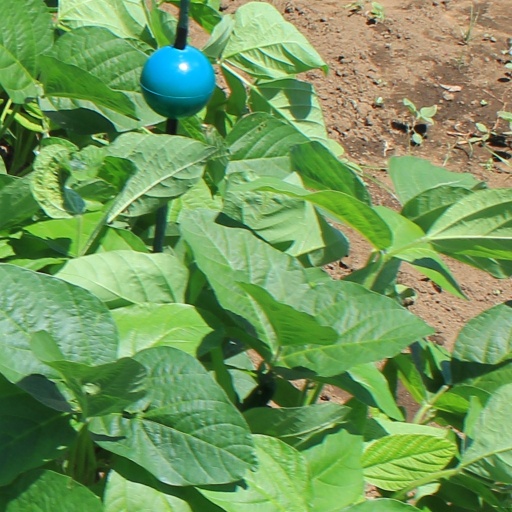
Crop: soybean